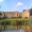
Label: castle